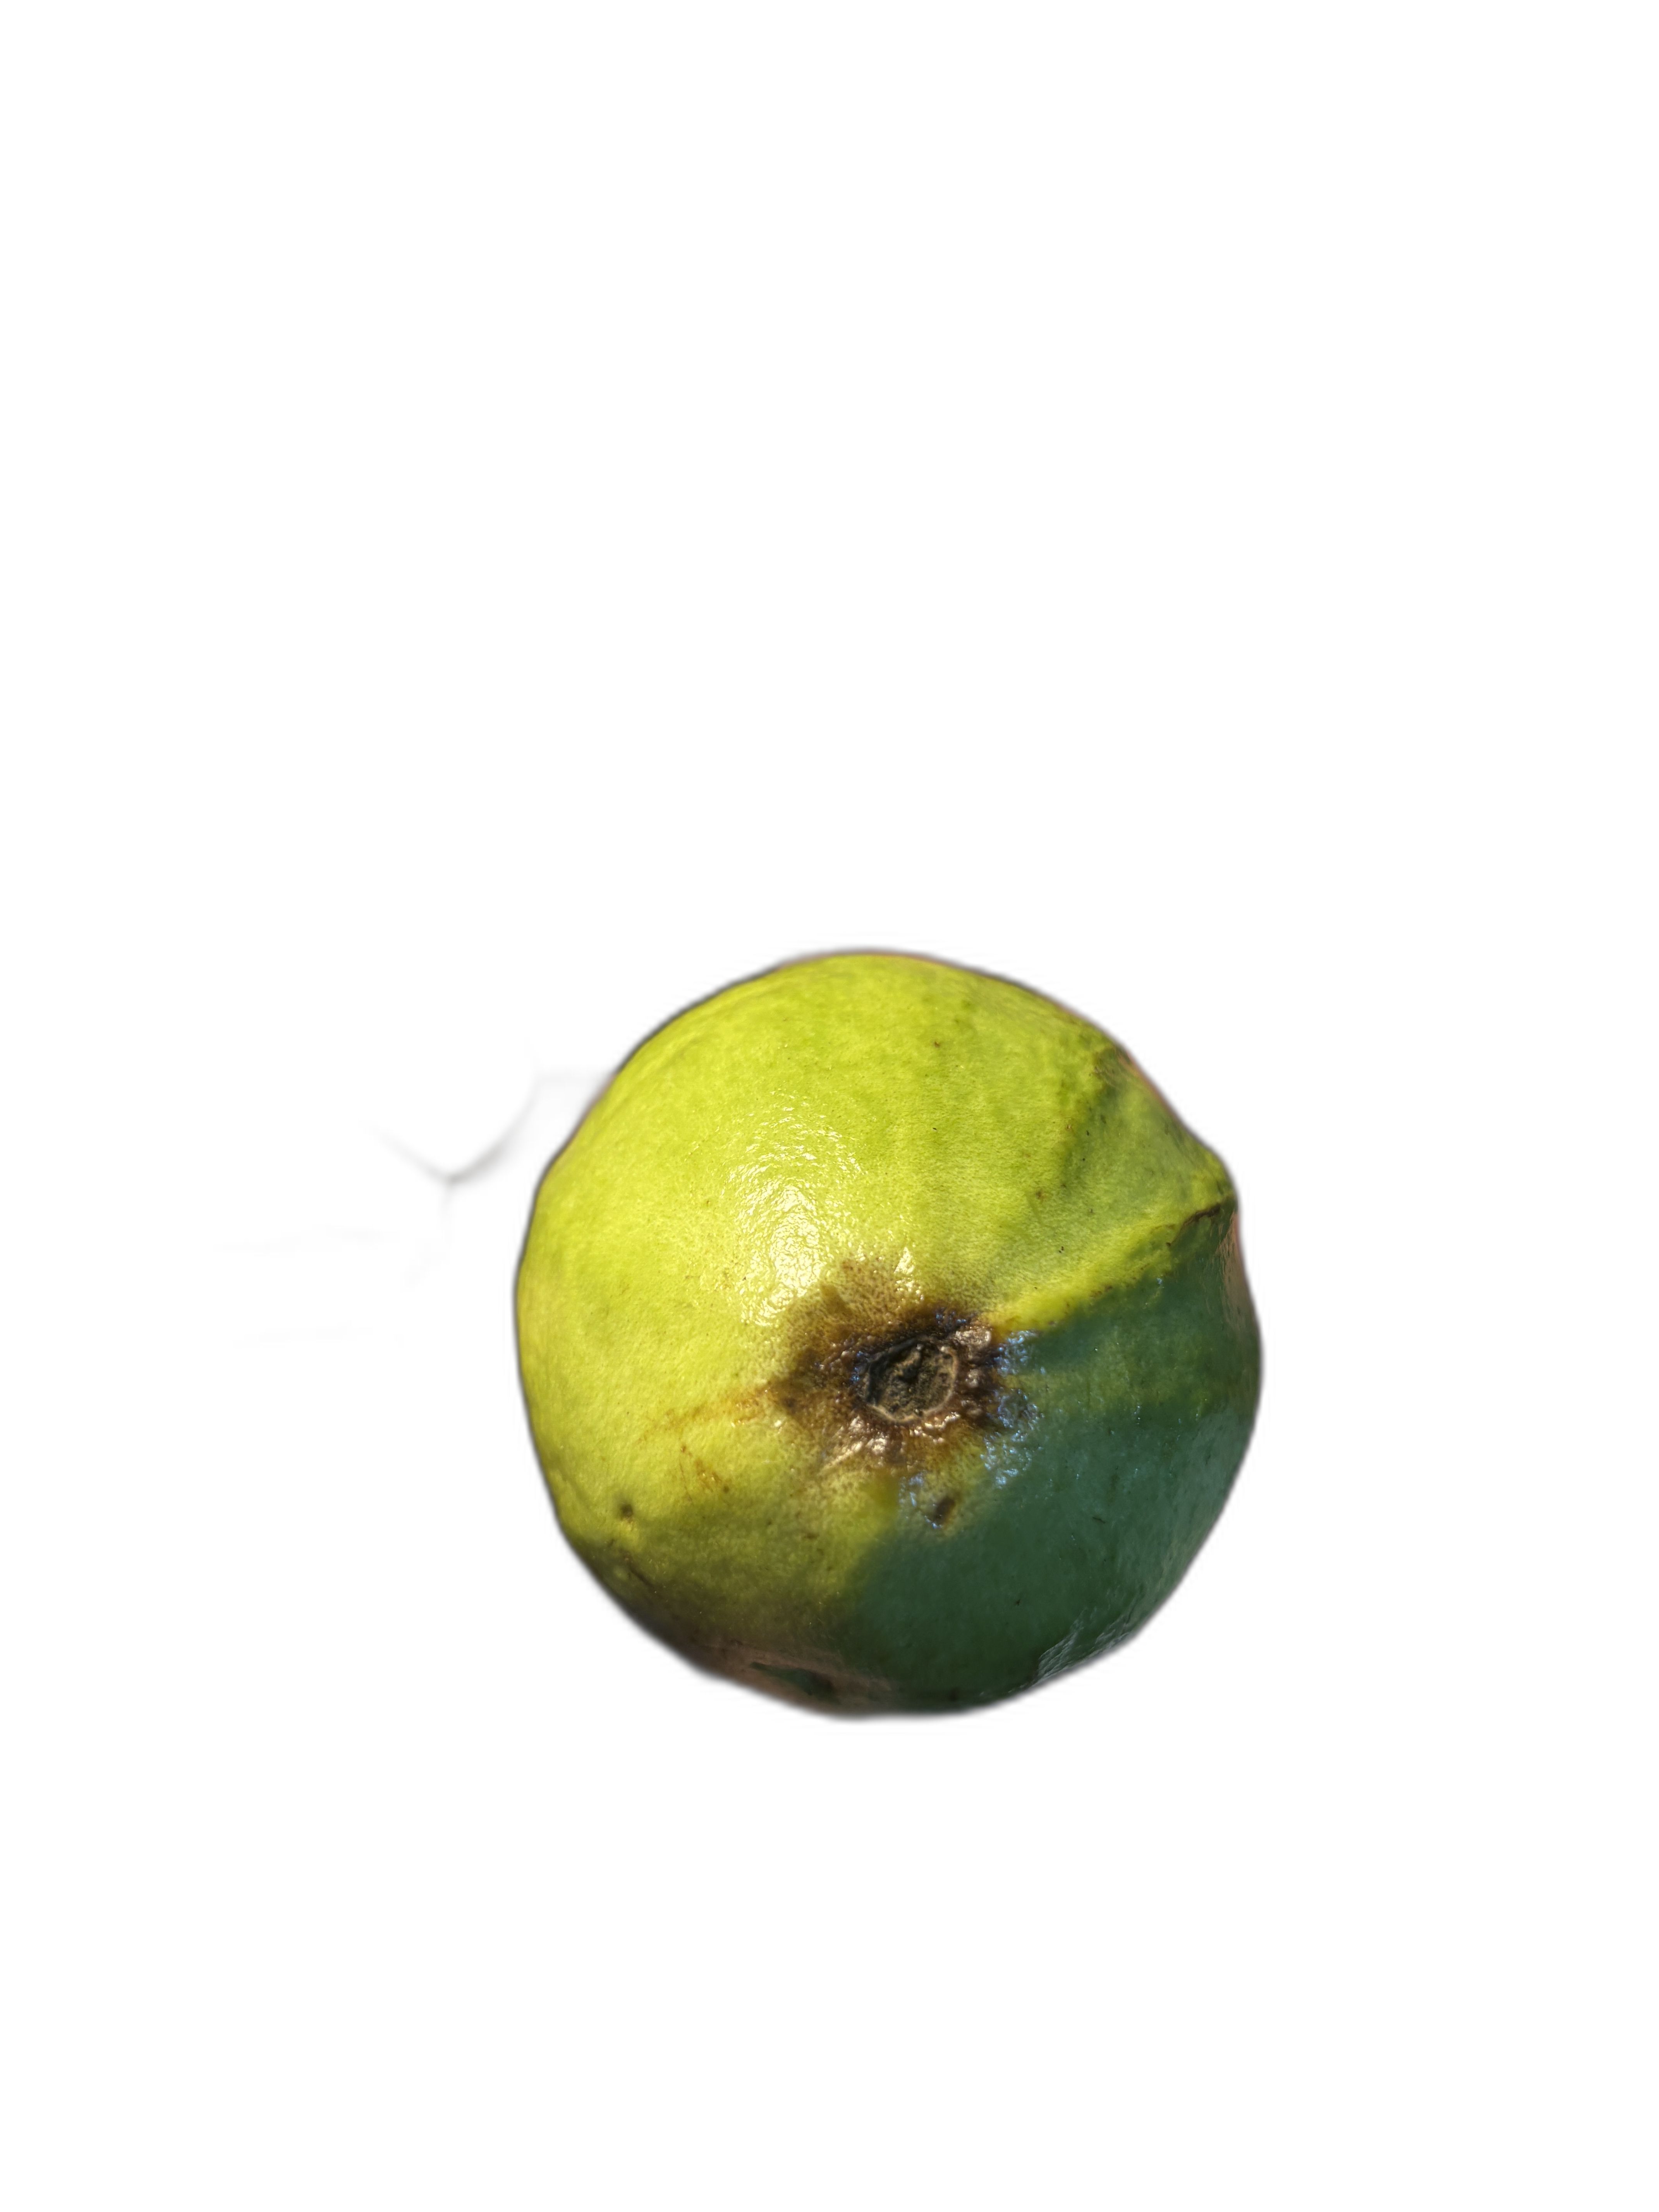
Plant part: fruit
Disease: Styler end root